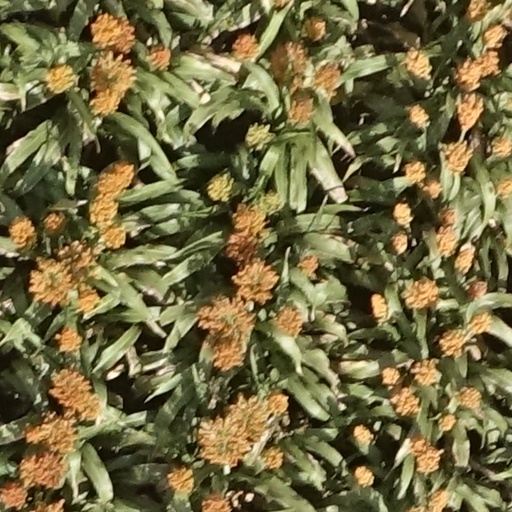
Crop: sorghum